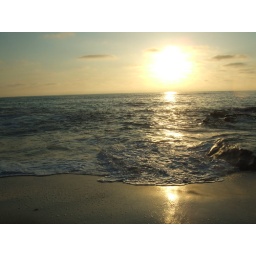
beach in front of the house in San Diego 2